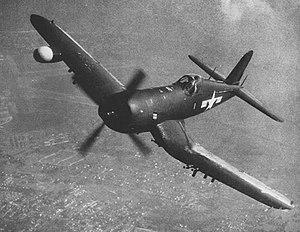
Le Chance Vought F4U Corsair est un avion militaire américain, utilisé lors de la Seconde Guerre mondiale et jusqu'en 1968.